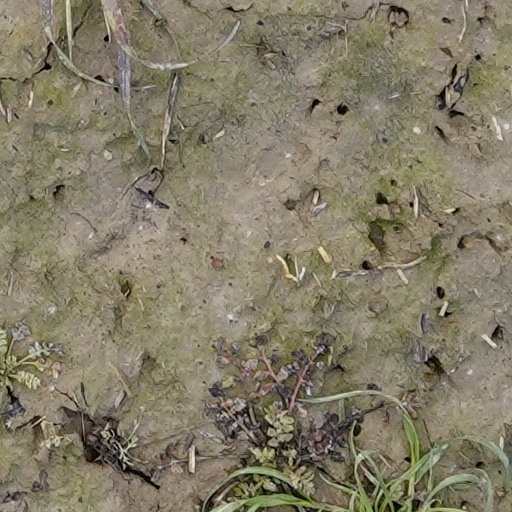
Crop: wheat